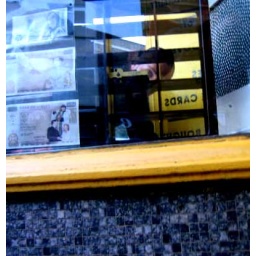
Another daft shop window mirror shot from another shop in Taunton.